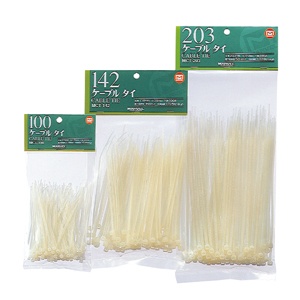
MCT-410｜ケーブルタイ 432×4.8mm 50本入
MCT-410｜ケーブルタイ 432×4.8mm 50本入 432×4.8mm 50本入 |B|袋||1袋|B|2698|B|0
Brand: マーベル
Category: Arts & Entertainment > Hobbies & Creative Arts > Arts & Crafts > Art & Crafting Materials > Crafting Wire > Craft Pipe Cleaners